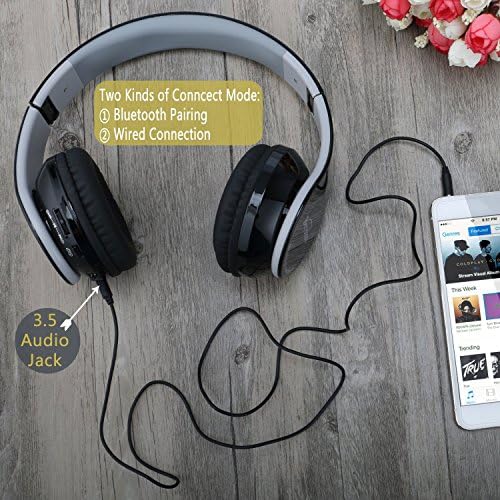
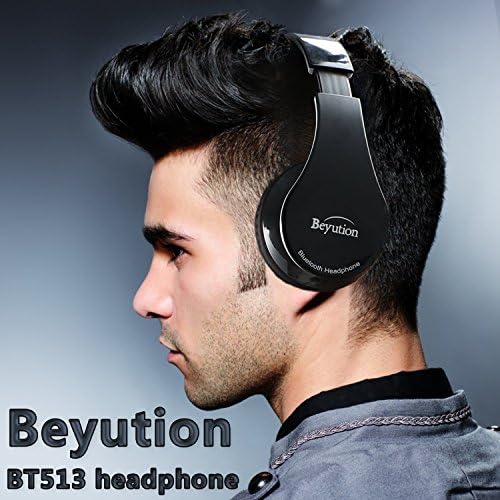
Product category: headphones
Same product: yes